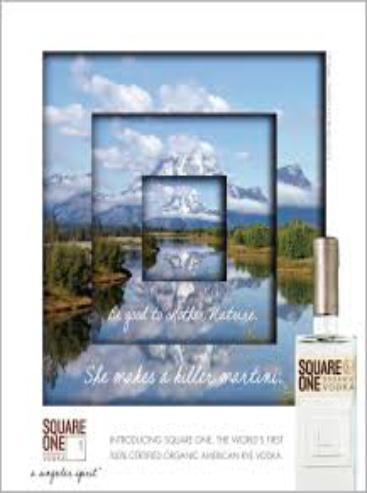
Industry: Food